Church of Christ, Charters Towers

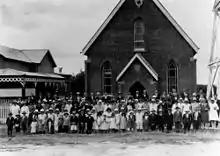
Church of Christ, 1930

The Church of Christ in Charters Towers is a simple brick church with a substantial timber bell tower to one side. The site is located in an early residential part of the city, three blocks from the main commercial street, Gill Street, and nearby to St Mary's Convent and Lissner Park. Being situated on a corner, the bell-tower is prominent above the surrounding cottages.